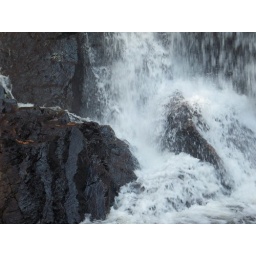
Taken close up to the Falls on the side of Puffers Pond. Had to walk on some rocks in the water to take the shot.